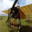
Label: airplane